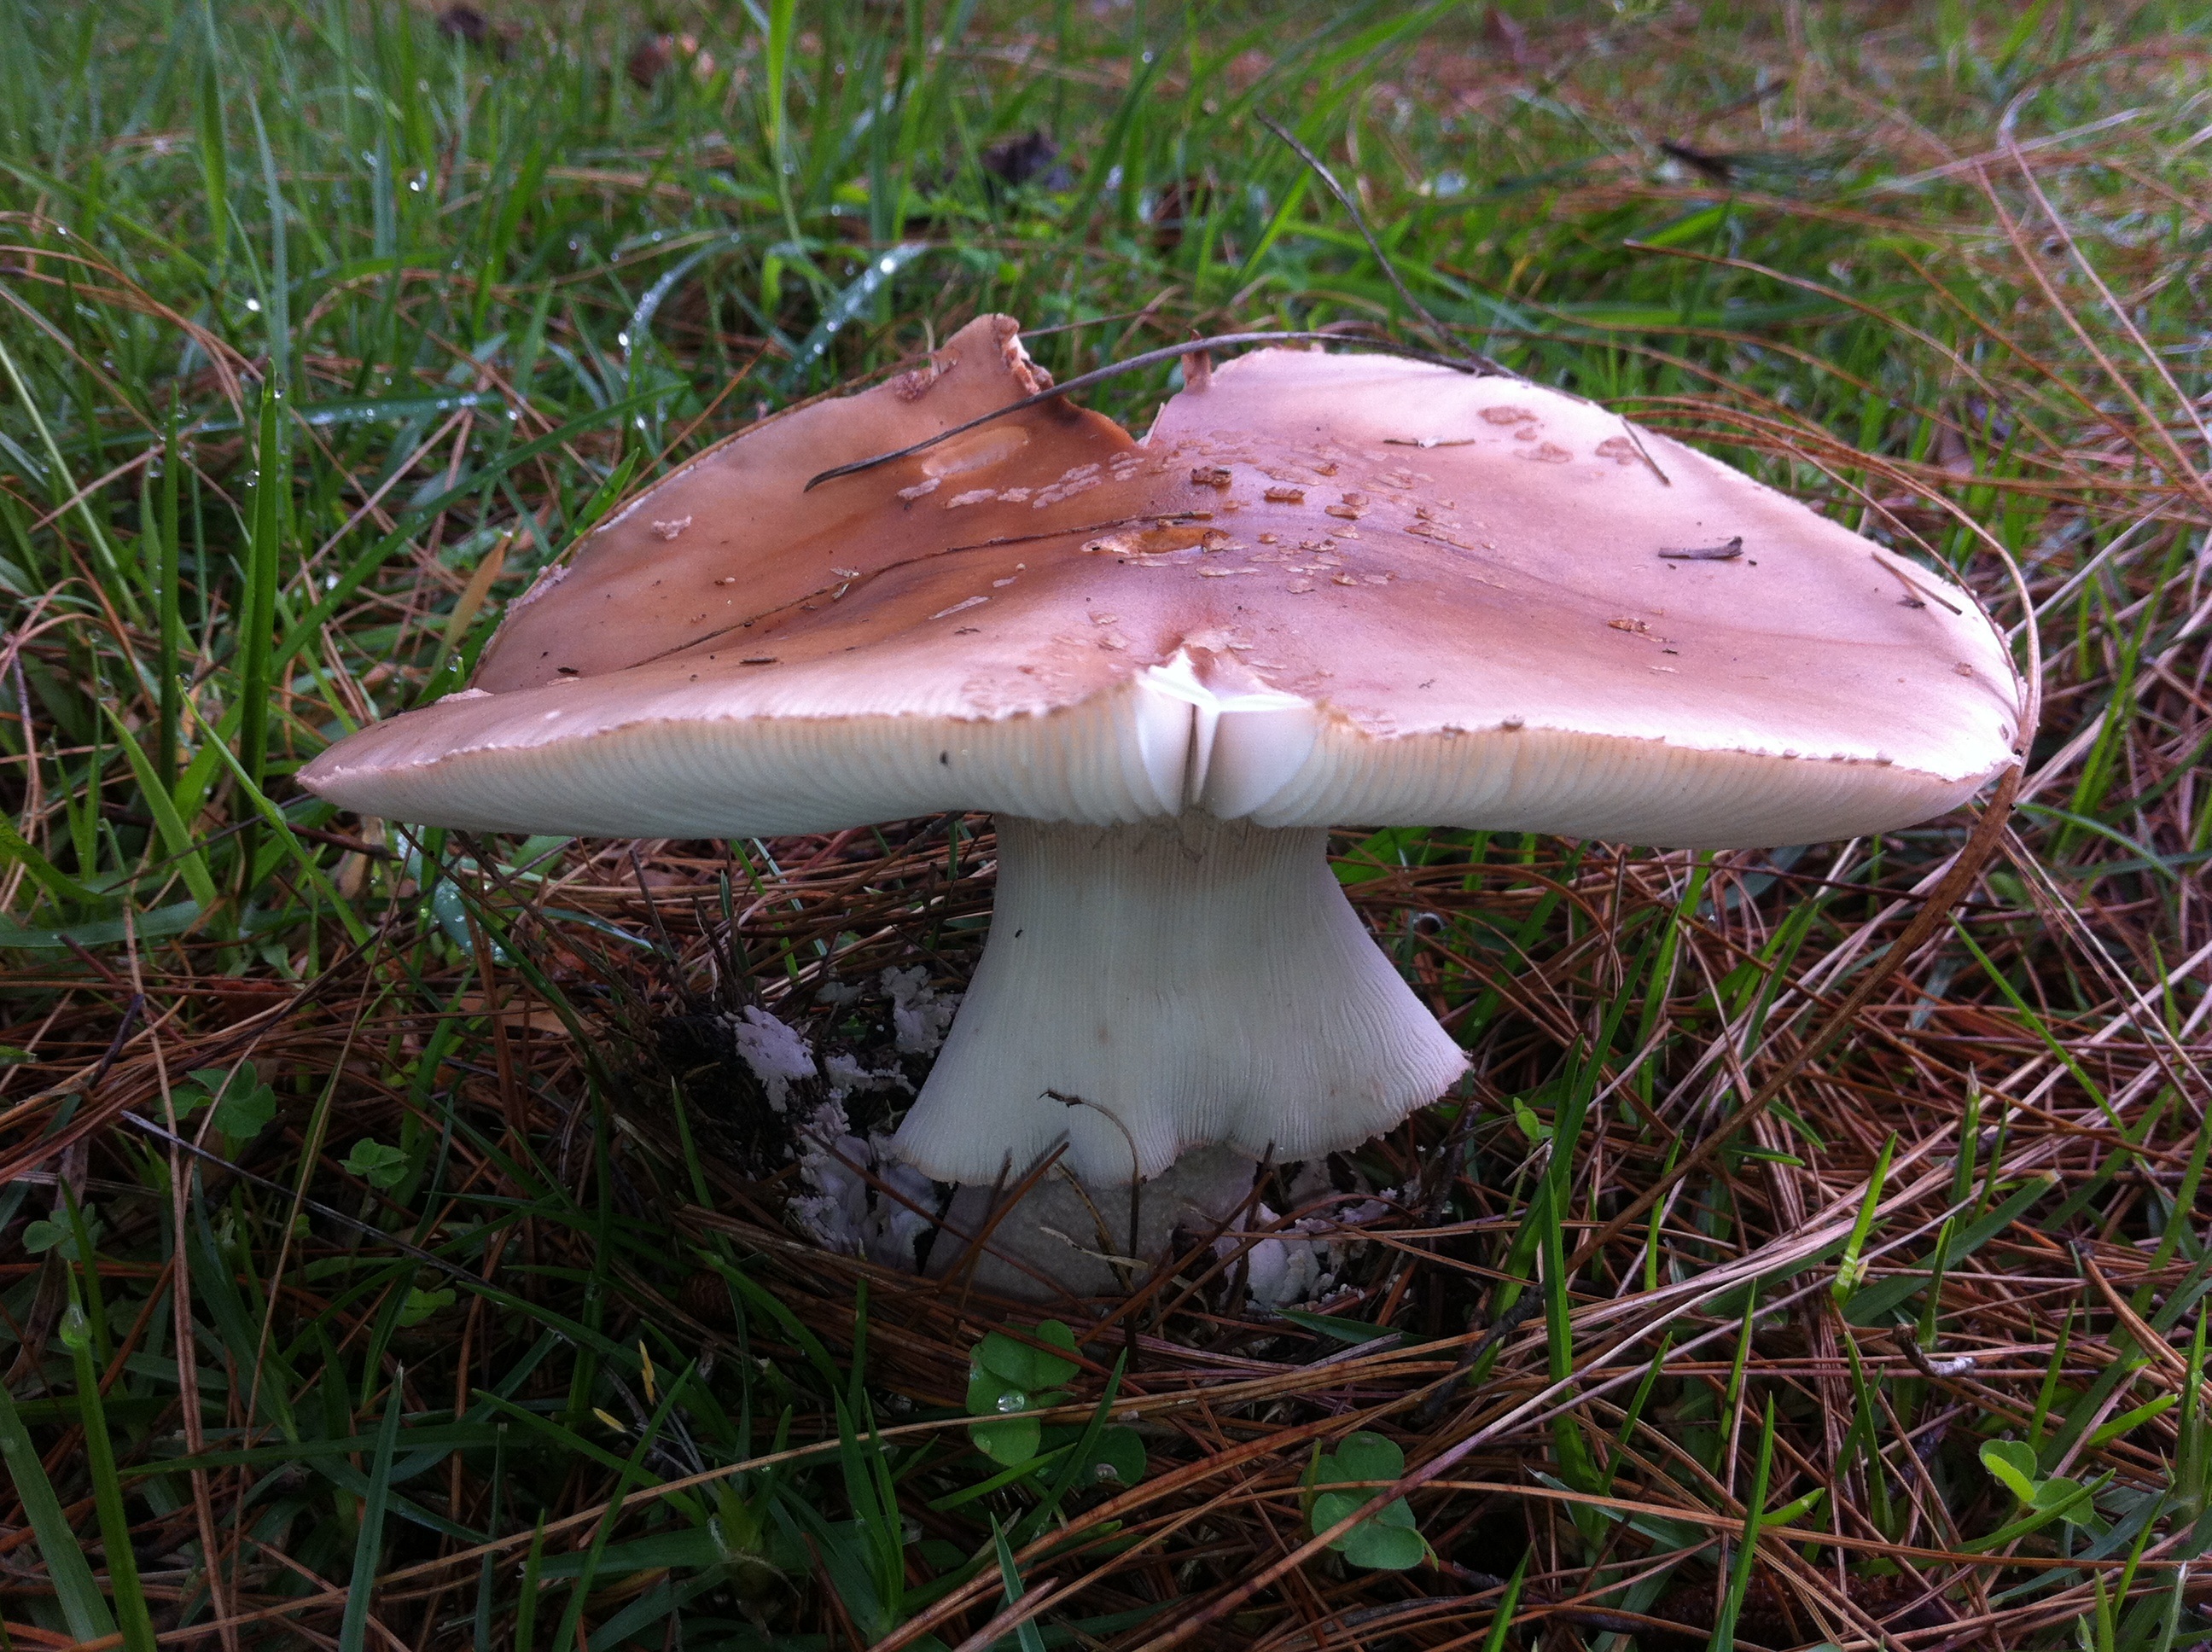
nature, vintage, soil, mushroom, fungus, mushrooms, woodland, agaric, bolete, agaricus, matsutake, oyster mushroom, edible mushroom, medicinal mushroom, agaricomycetes, agaricaceae, champignon mushroom, penny bun, pleurotus eryngii